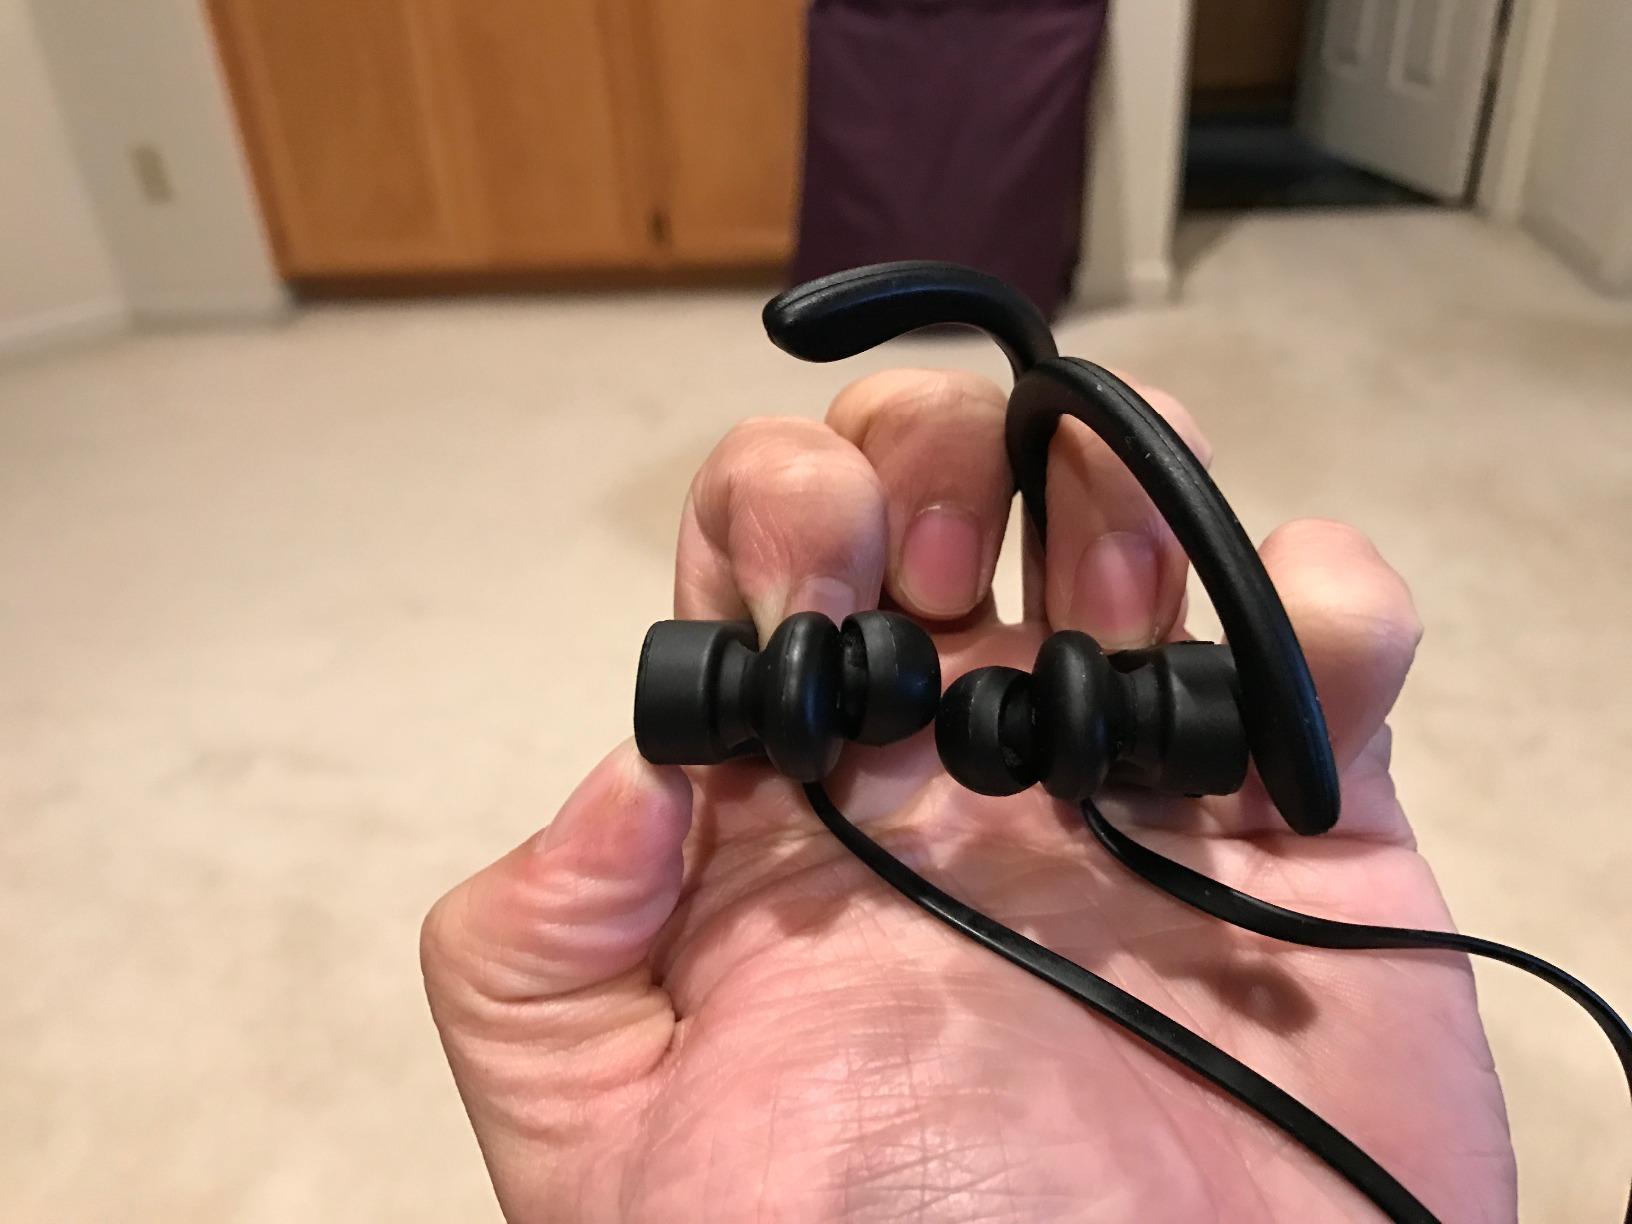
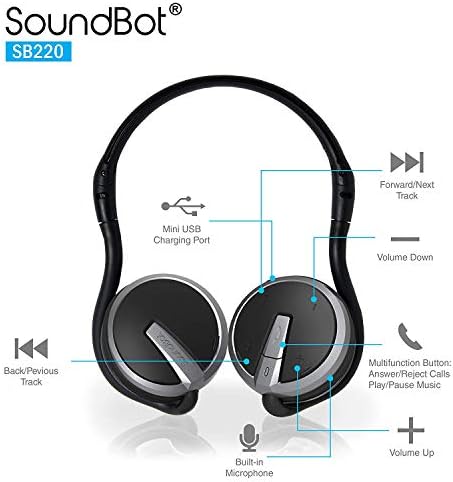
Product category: headphones
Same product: no